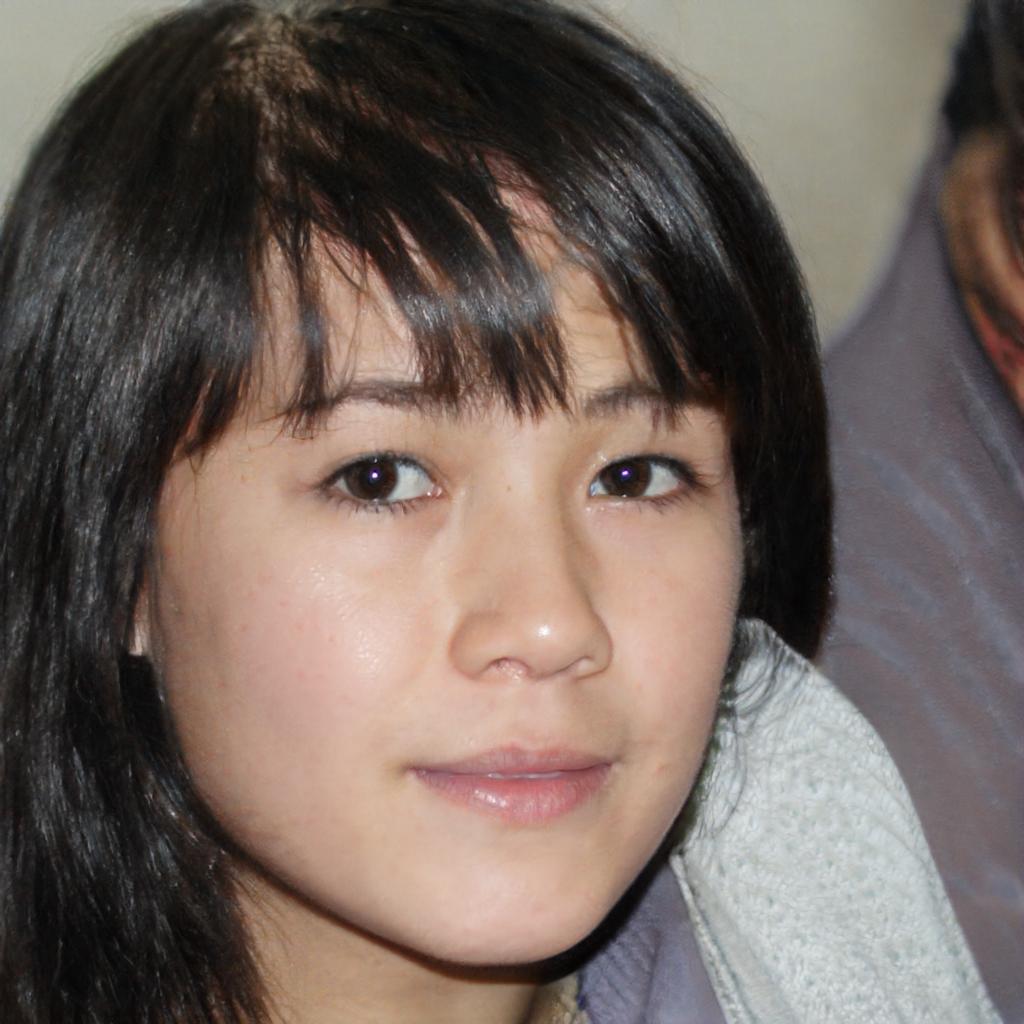
Portrait style: Real Portrait